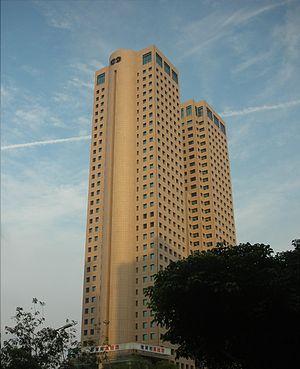
Depuis la construction du Universal Industrial Headquarters en 1991, plus d'une soixantaine d'immeubles de 100 mètres de hauteur et plus ont été construits à Taichung, la deuxième plus grande ville de Taïwan, située au centre du pays.
Le Long-Bang Trade Plaza est un ensemble de deux tours jumelles de 160 mètres de hauteur construit en 1993 à Taichung dans le centre de l'ile de Taïwan. L'ensemble des tours ont une surface de plancher de 70 389 m².